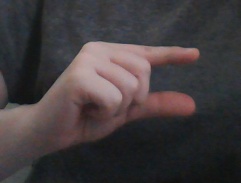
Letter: dal